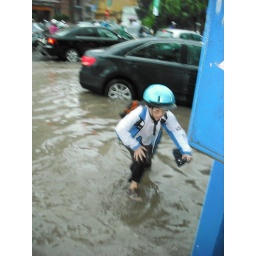
Person trying to step out of the water in the street and climb onto the sidewalk